Josh Page

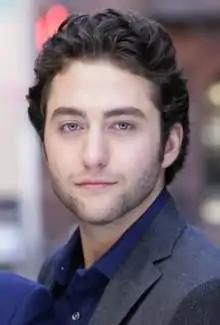
Page in 2015

Josh Page is an American operatic tenor who performs individually, as a member of Brothers Page with his brother Zach Page, and as a member of Forte, featured on "America's Got Talent".